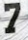
Number: 7